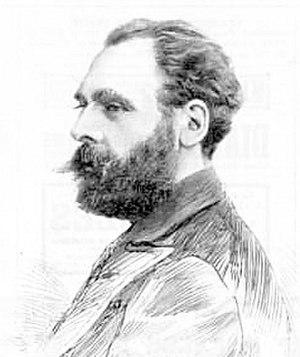
Jean-Alexandre-Ferdinand Poise est un compositeur français né le 3 juin 1828 à Nîmes et mort le 13 mai 1892 à Paris. Il est l'auteur de plusieurs opéra-comiques dont il a écrit les livrets ou participé à la rédaction, ainsi que de mélodies.